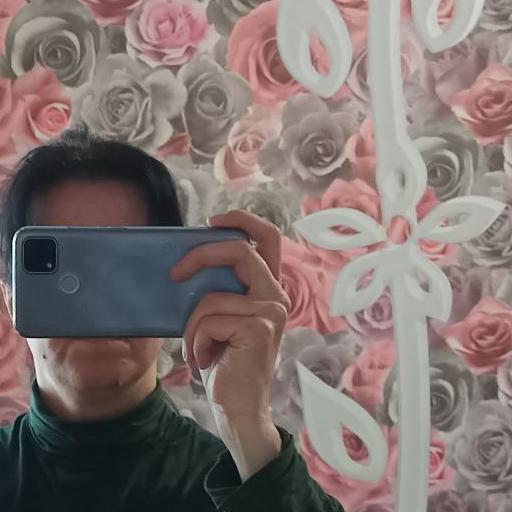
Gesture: no_gesture